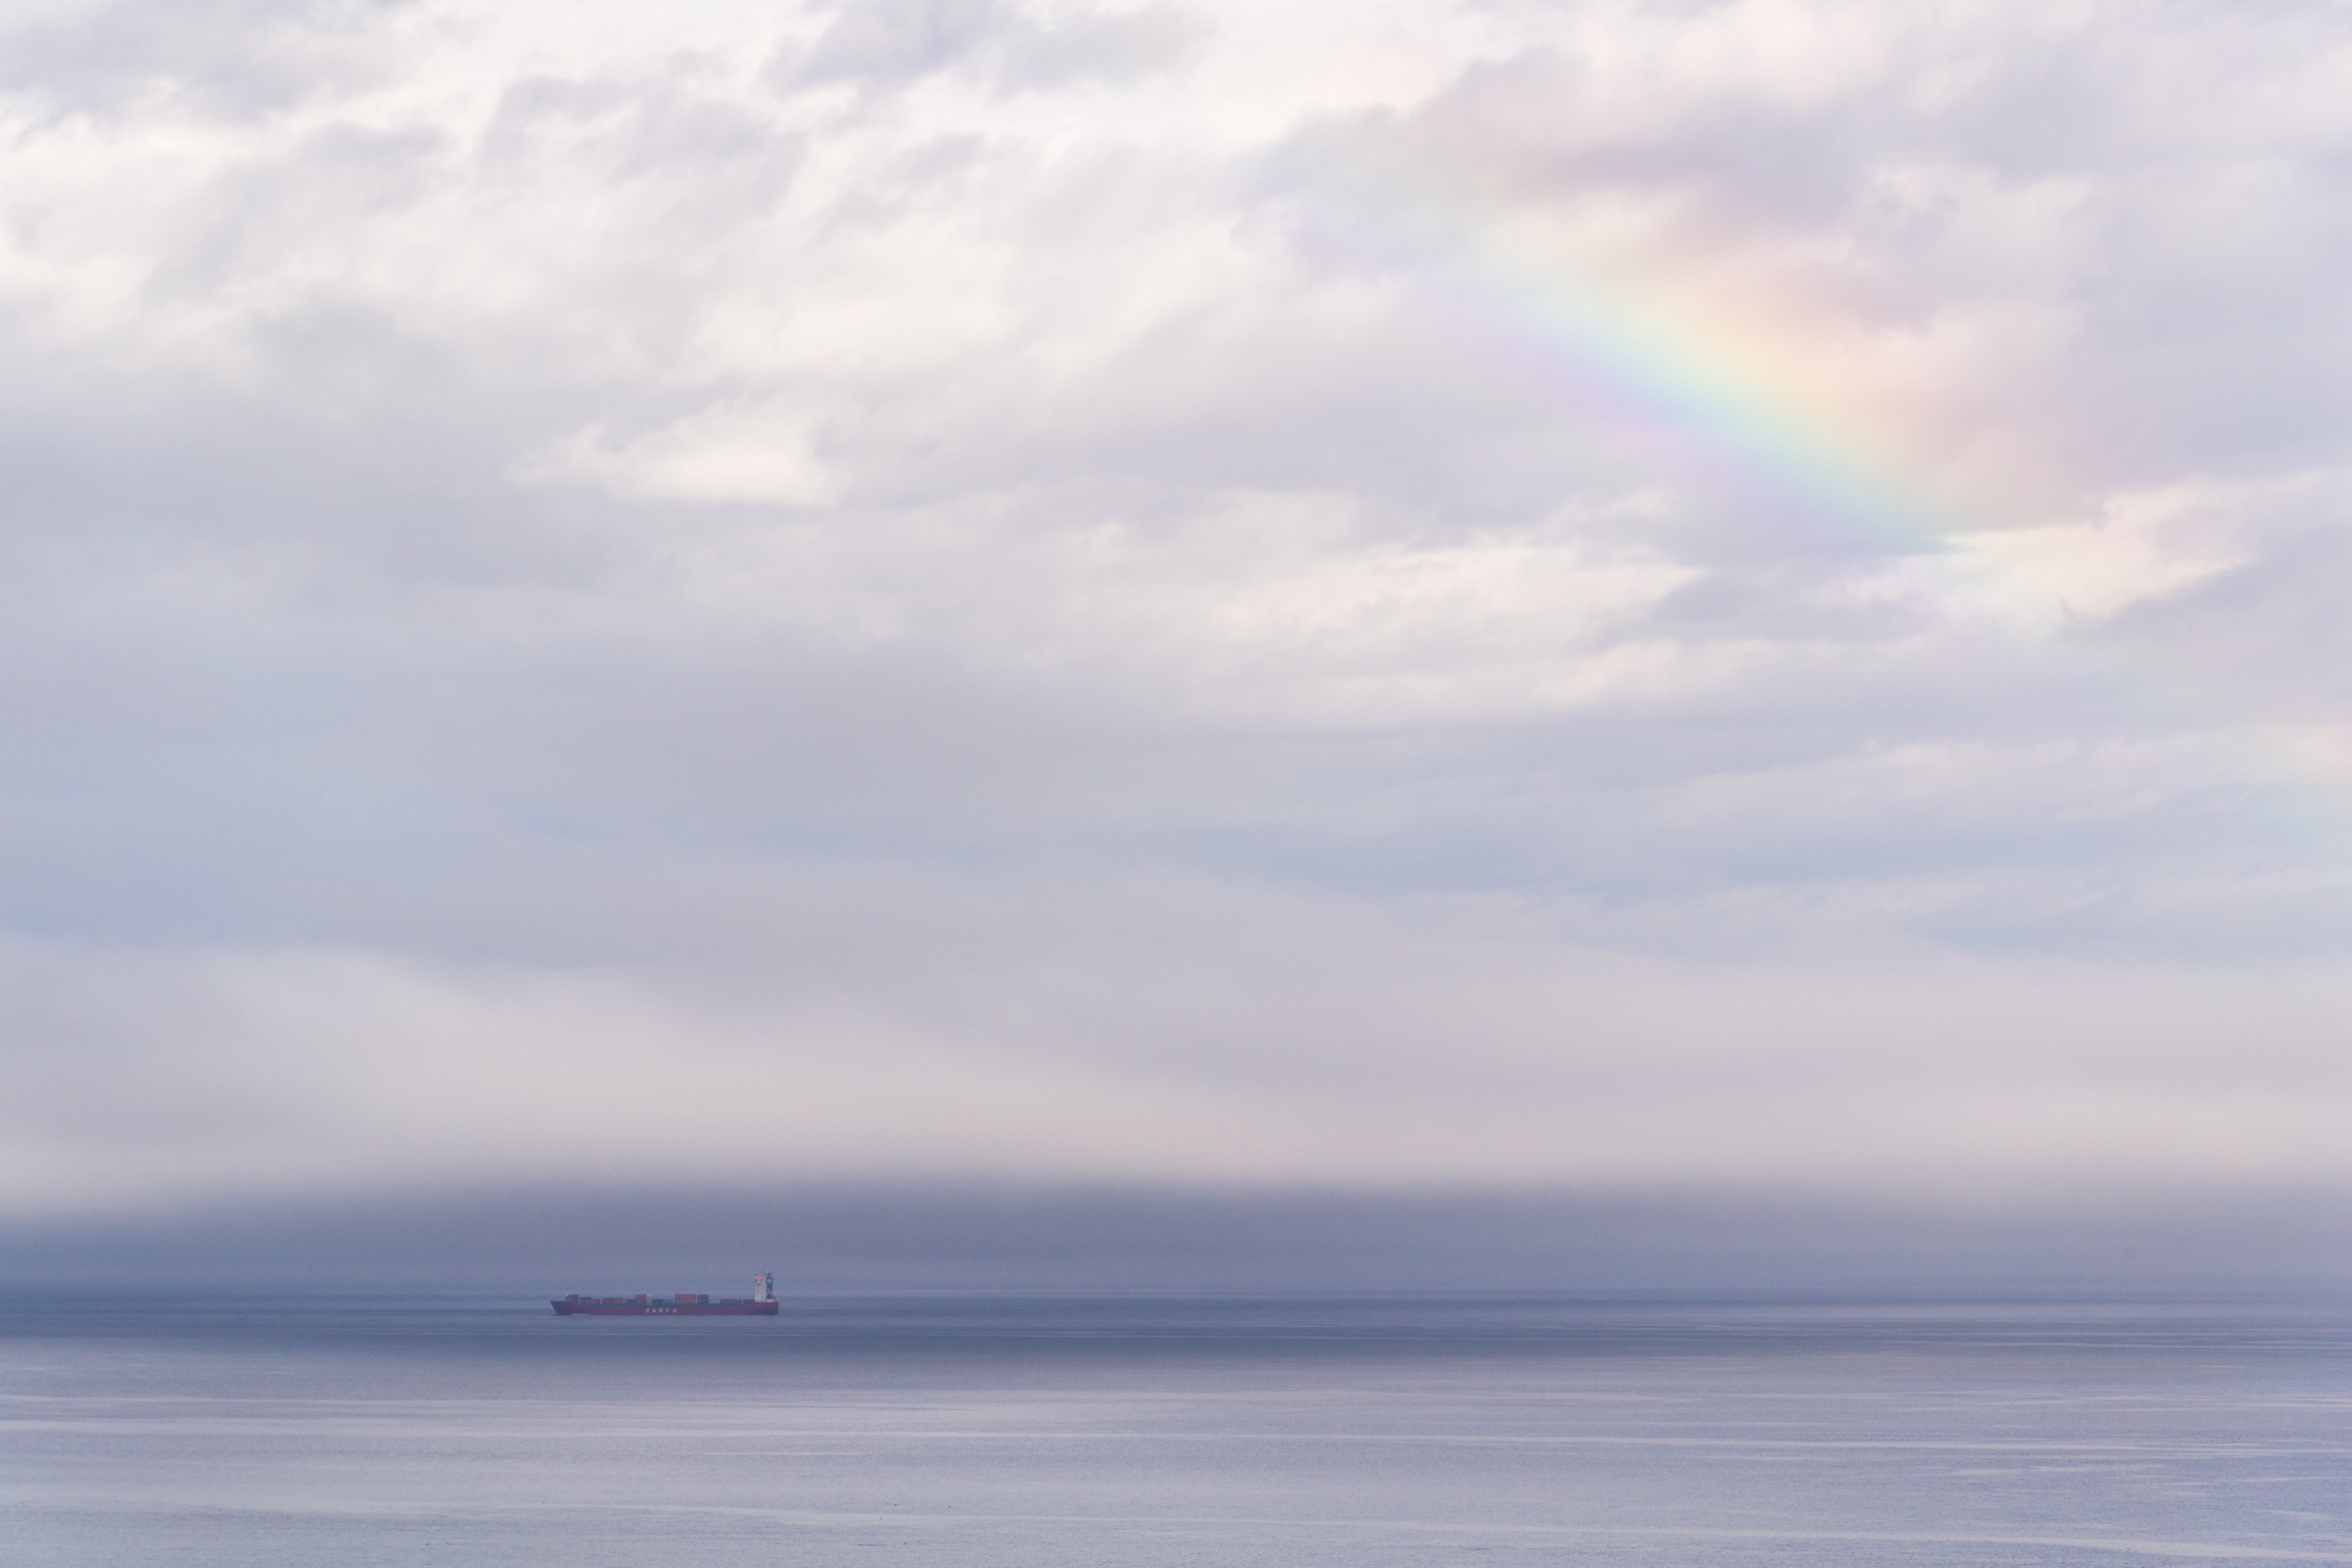
beach, sea, coast, ocean, horizon, winter, cloud, sky, sunrise, sunset, sunlight, morning, shore, wave, view, dawn, dusk, reflection, vehicle, bay, gray, body of water, clouds, meteorological phenomenon, gray sky, atmospheric phenomenon, atmosphere of earth, wind wave